Morehshin Allahyari

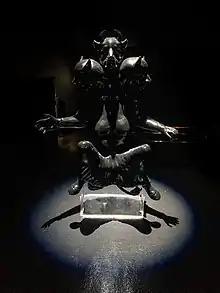
"She Who Sees the Unknown" (2017-2020)

In continuance with themes of all-powerful feminine and queer jinn from Islamic mythology, Allahyari debuted "The Laughing Snake" (2018), a web project co-commissioned by The Whitney Museum, Liverpool Biennale, and FACT. The resultant work is an interactive browser-based experience consisting of hyperlinked poetry, soundscapes, and 3D animations hosted on Whitney Museum's Artnet portal. The work uses the myth of jinn to explore the status of women, sexual desire, and the female body in the Middle East. According to the original myth appearing in the fourteenth and fifteenth-century Arabic manuscript Kitab al-bulhan (Book of Wonders), the Laughing Snake had taken over a city, murdering its people and animals while numerous attempts to kill her remained unsuccessful. An old man finally destroyed the snake by holding up a mirror to her, which made her laugh so hard at her reflection that she died. Using images of the snake and the mirror, Allahyari takes us through a labyrinthine online narrative that mixes personal and imagined stories to address topics such as femininity, sexual abuse, morality, and hysteria. The snake emerges as a complex figure, reflecting multifaceted and sometimes distorted views of the female and refracting images of otherness and monstrosity.